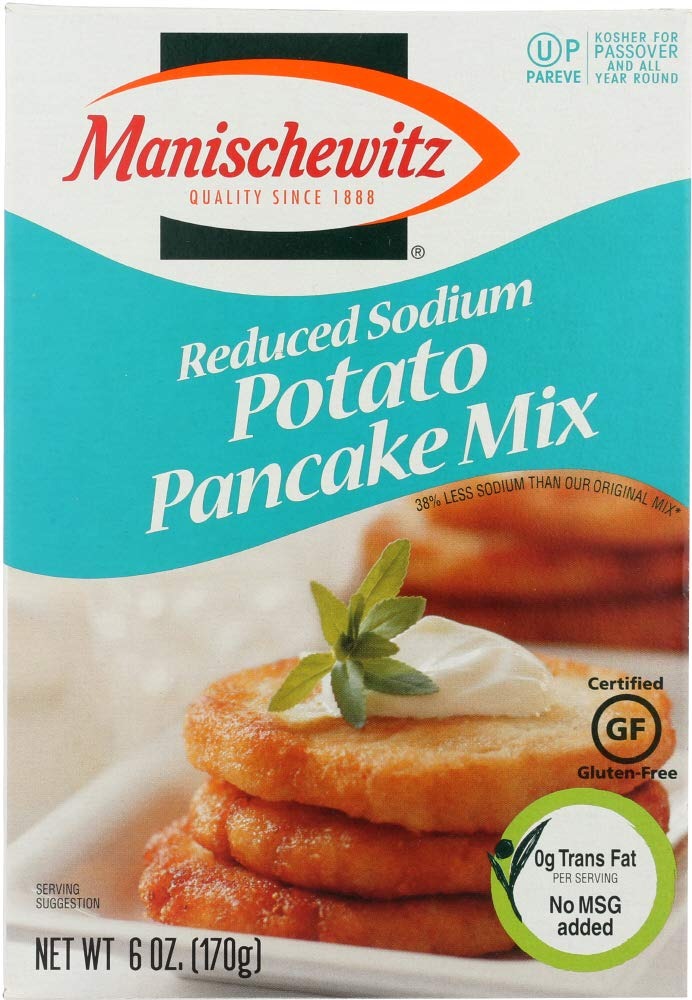
Item Name: MANISCHEWITZ Reduced Sodium Potato Pancake Mix, 6 OZ
Bullet Point 1: Certified gluten-free
Bullet Point 2: Kosher
Bullet Point 3: Low sodium
Bullet Point 4: No msg
Bullet Point 5: One 6 ounce box of Manischewitz potato pancake mix
Value: 6.0
Unit: Ounce

Price: 31.255